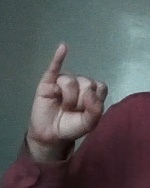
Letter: meem